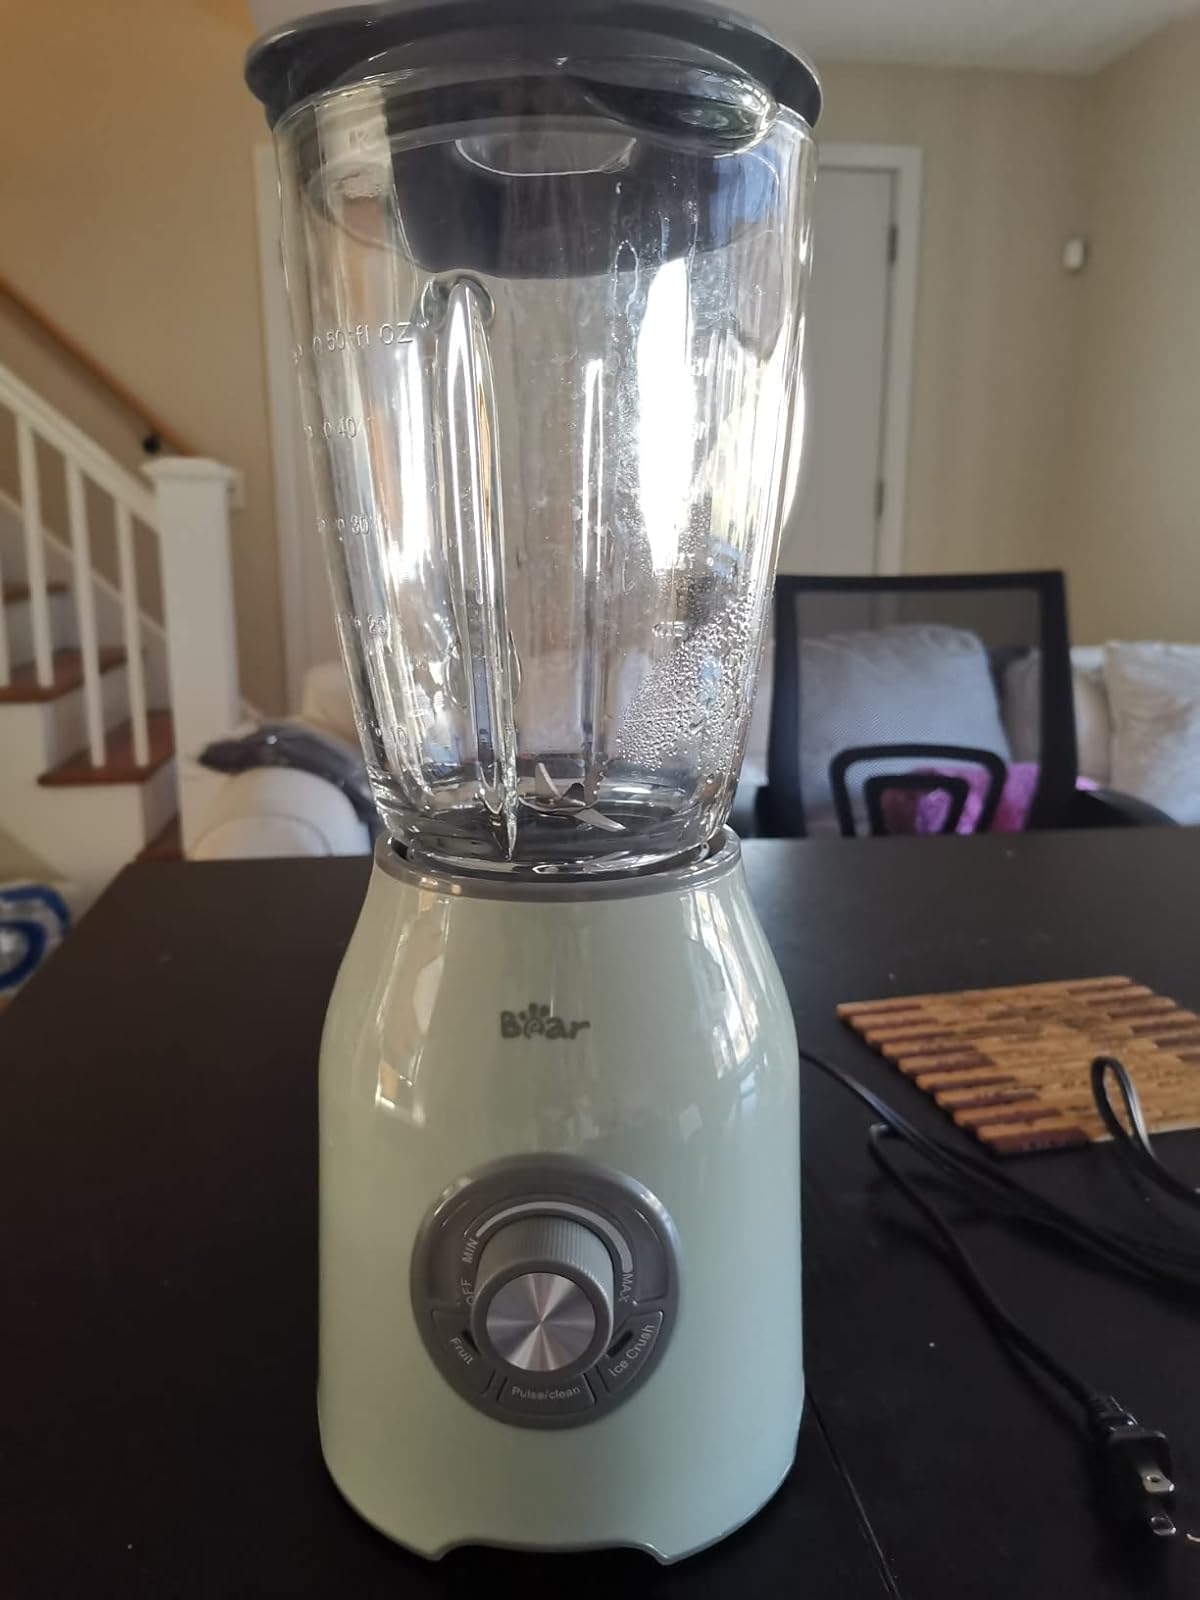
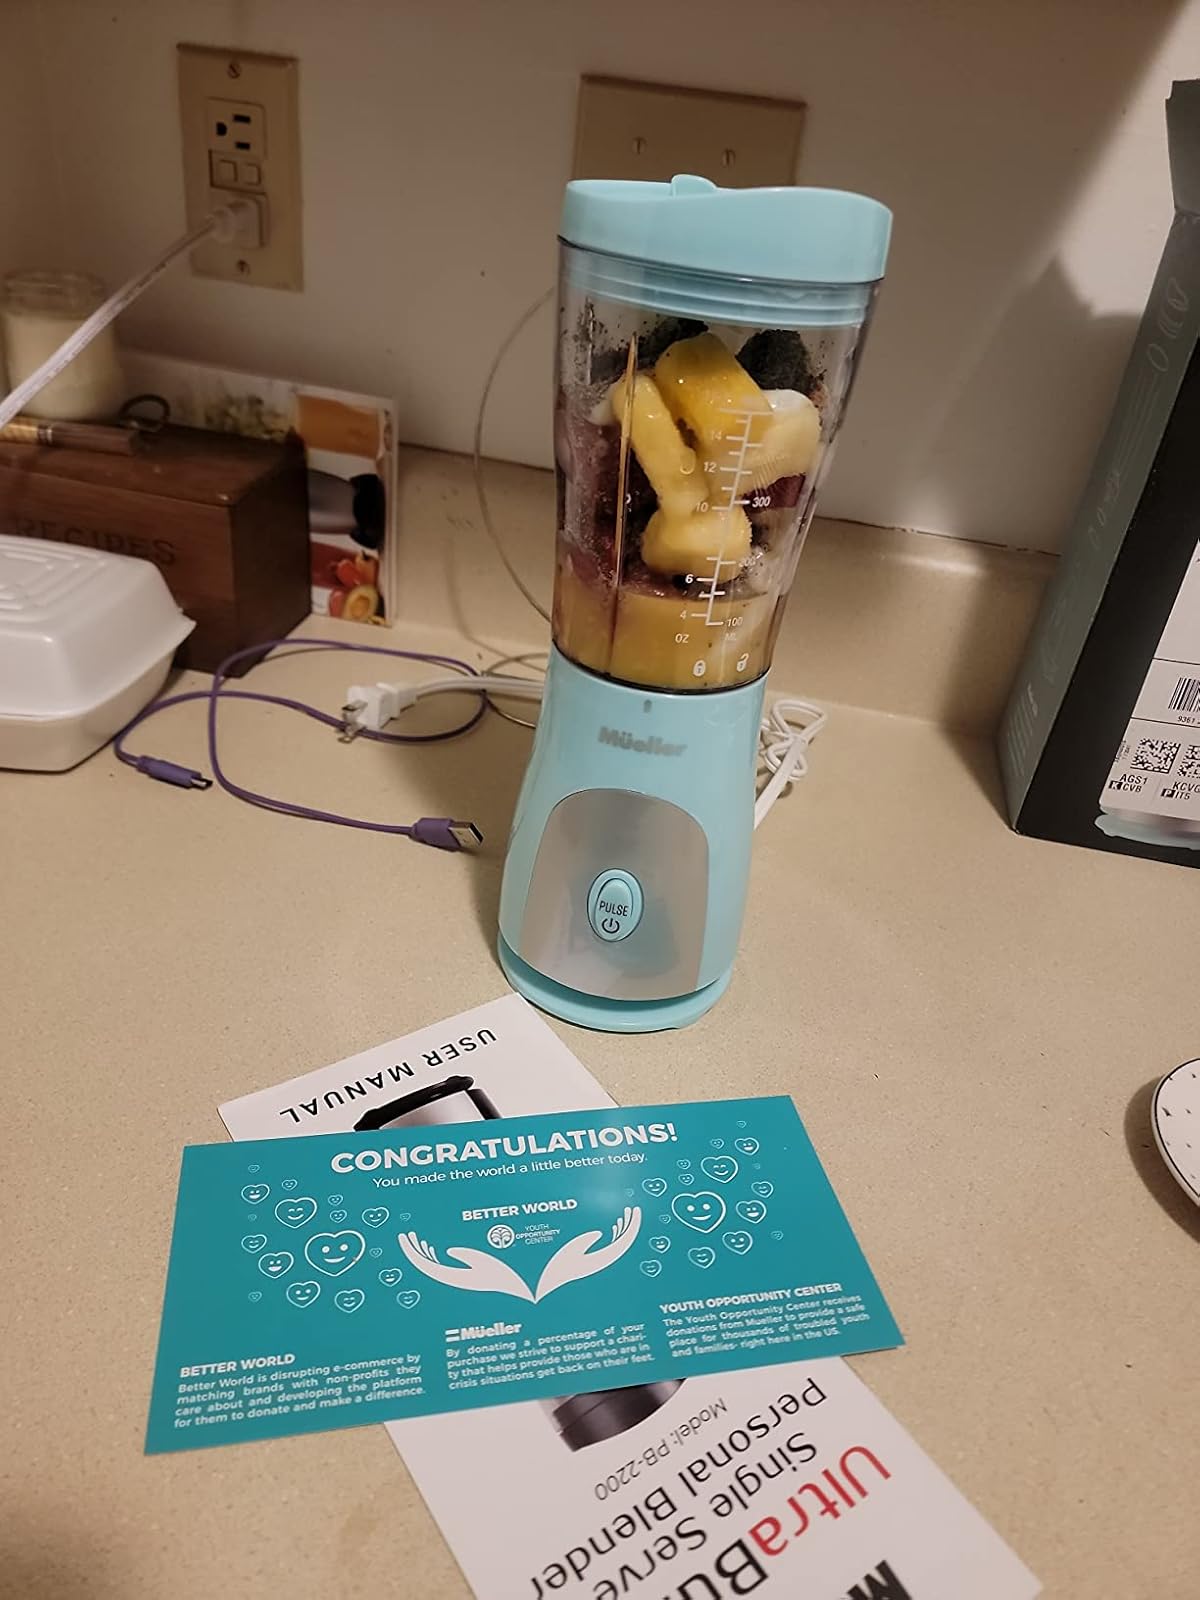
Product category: items_blender
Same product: no